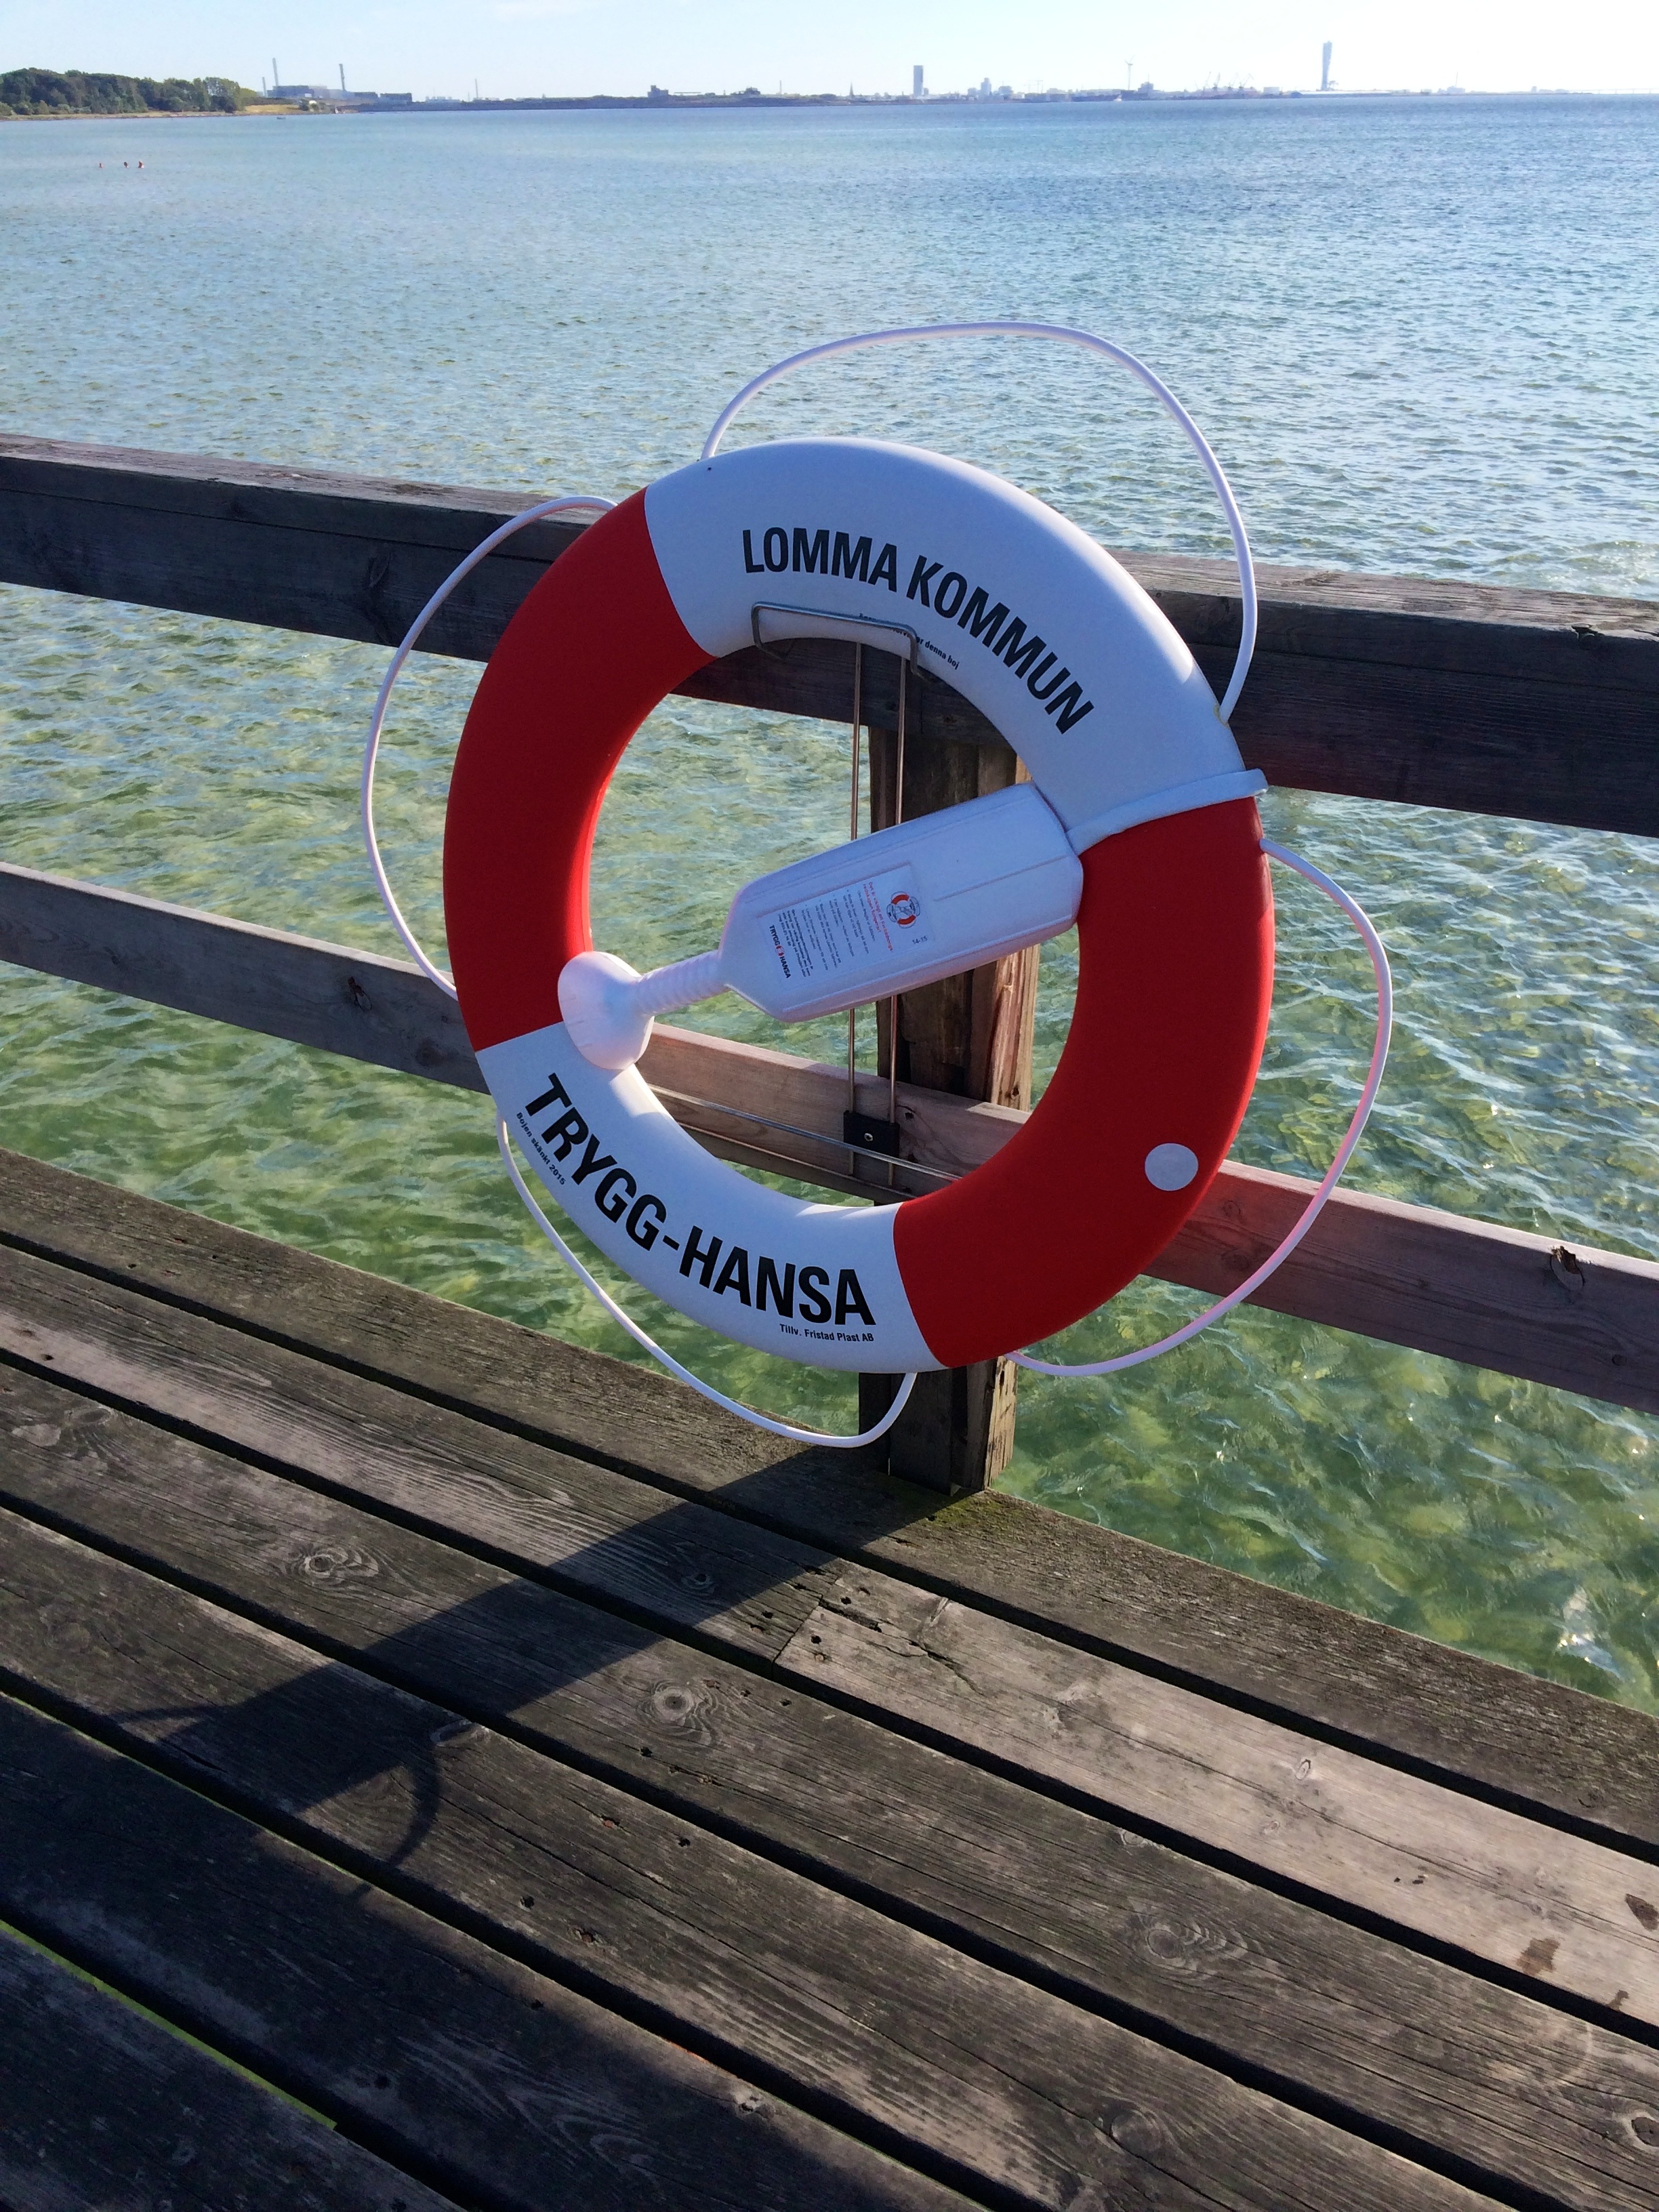
water, white, boat, bridge, summer, red, vehicle, watercraft, lifebuoy